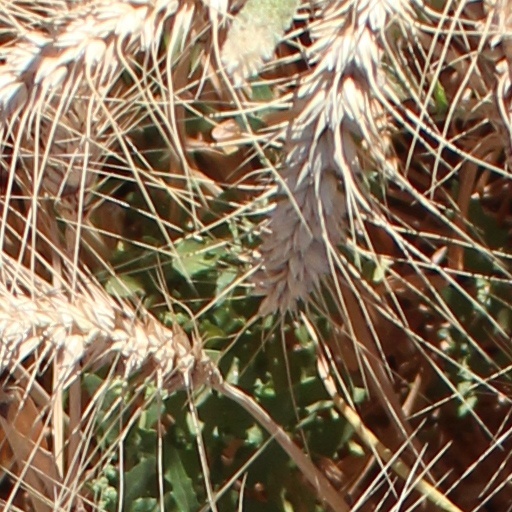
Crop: wheat